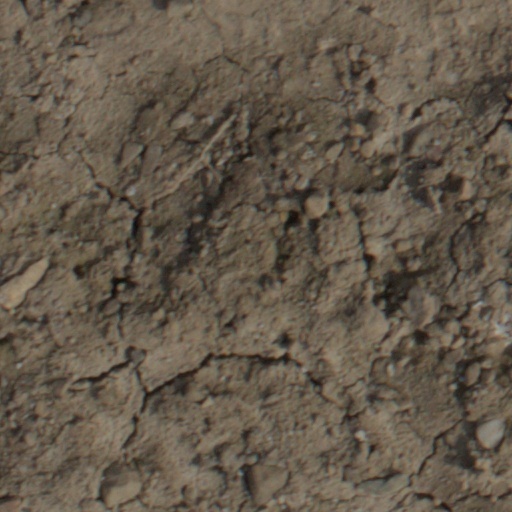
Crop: wheat